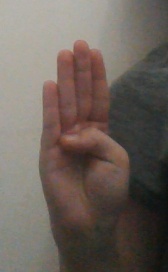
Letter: kaaf